Land of Oz

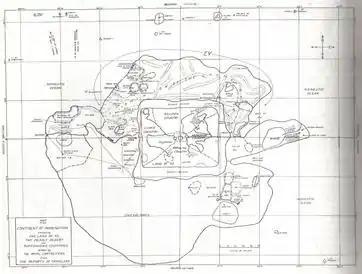
Continent of Imagination, as mapped by John Drury Clark and John Burton Hatcher.

Later maps, such as that drawn by John Drury Clark and John Burton Hatcher, or the map by James E. Haff and Dick Martin, show Oz on a small continent surrounded by an ocean full of islands, and they attempt to reconcile contradictions in the books, such as the east–west orientation of locations. A fair amount of evidence in the books points to this continent as being envisioned as somewhere in the southern Pacific Ocean. At the opening of "Ozma of Oz," Dorothy Gale is sailing to Australia with her Uncle Henry when she is washed overboard (in a chicken coop, with Billina the yellow hen), and lands on the shore of Ev—a rare instance in which an outsider reaches the Oz landmass through non-magical (or "apparently" non-magical) means. Palm trees grow outside the Royal Palace in the Emerald City, and horses are not native to Oz, both points of consistency with a South-Pacific location; illustrations and descriptions of round-shaped and domed Ozite houses suggest a non-Western architecture. Conversely, Oz has technological, architectural, and urban elements typical of Europe and North America around the turn of the twentieth century; but this may involve cultural input from unusual external sources (see History below).